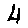
Label: 4